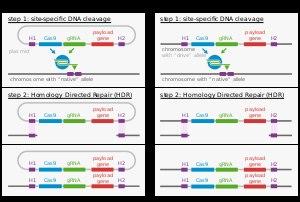
Le forçage génétique ou guidage génétique, est une technique du génie génétique qui permet à un gène d'être transmis avec quasi-certitude par reproduction sexuée, même si cela va à l'encontre des lois de Mendel. Cette technique, apparue au début du XXIᵉ siècle, utilise la technique CRISPR/cas9. Le forçage génétique permet de favoriser l'héritage d'un gène particulier et d'augmenter sa prévalence dans une population.